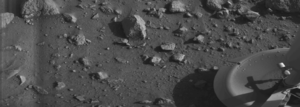
Viking 1 / Mission / Viking 1 galleri
Viking 1 var det første af to rumfartøjer sendt til Mars som en del af NASAs Viking program.